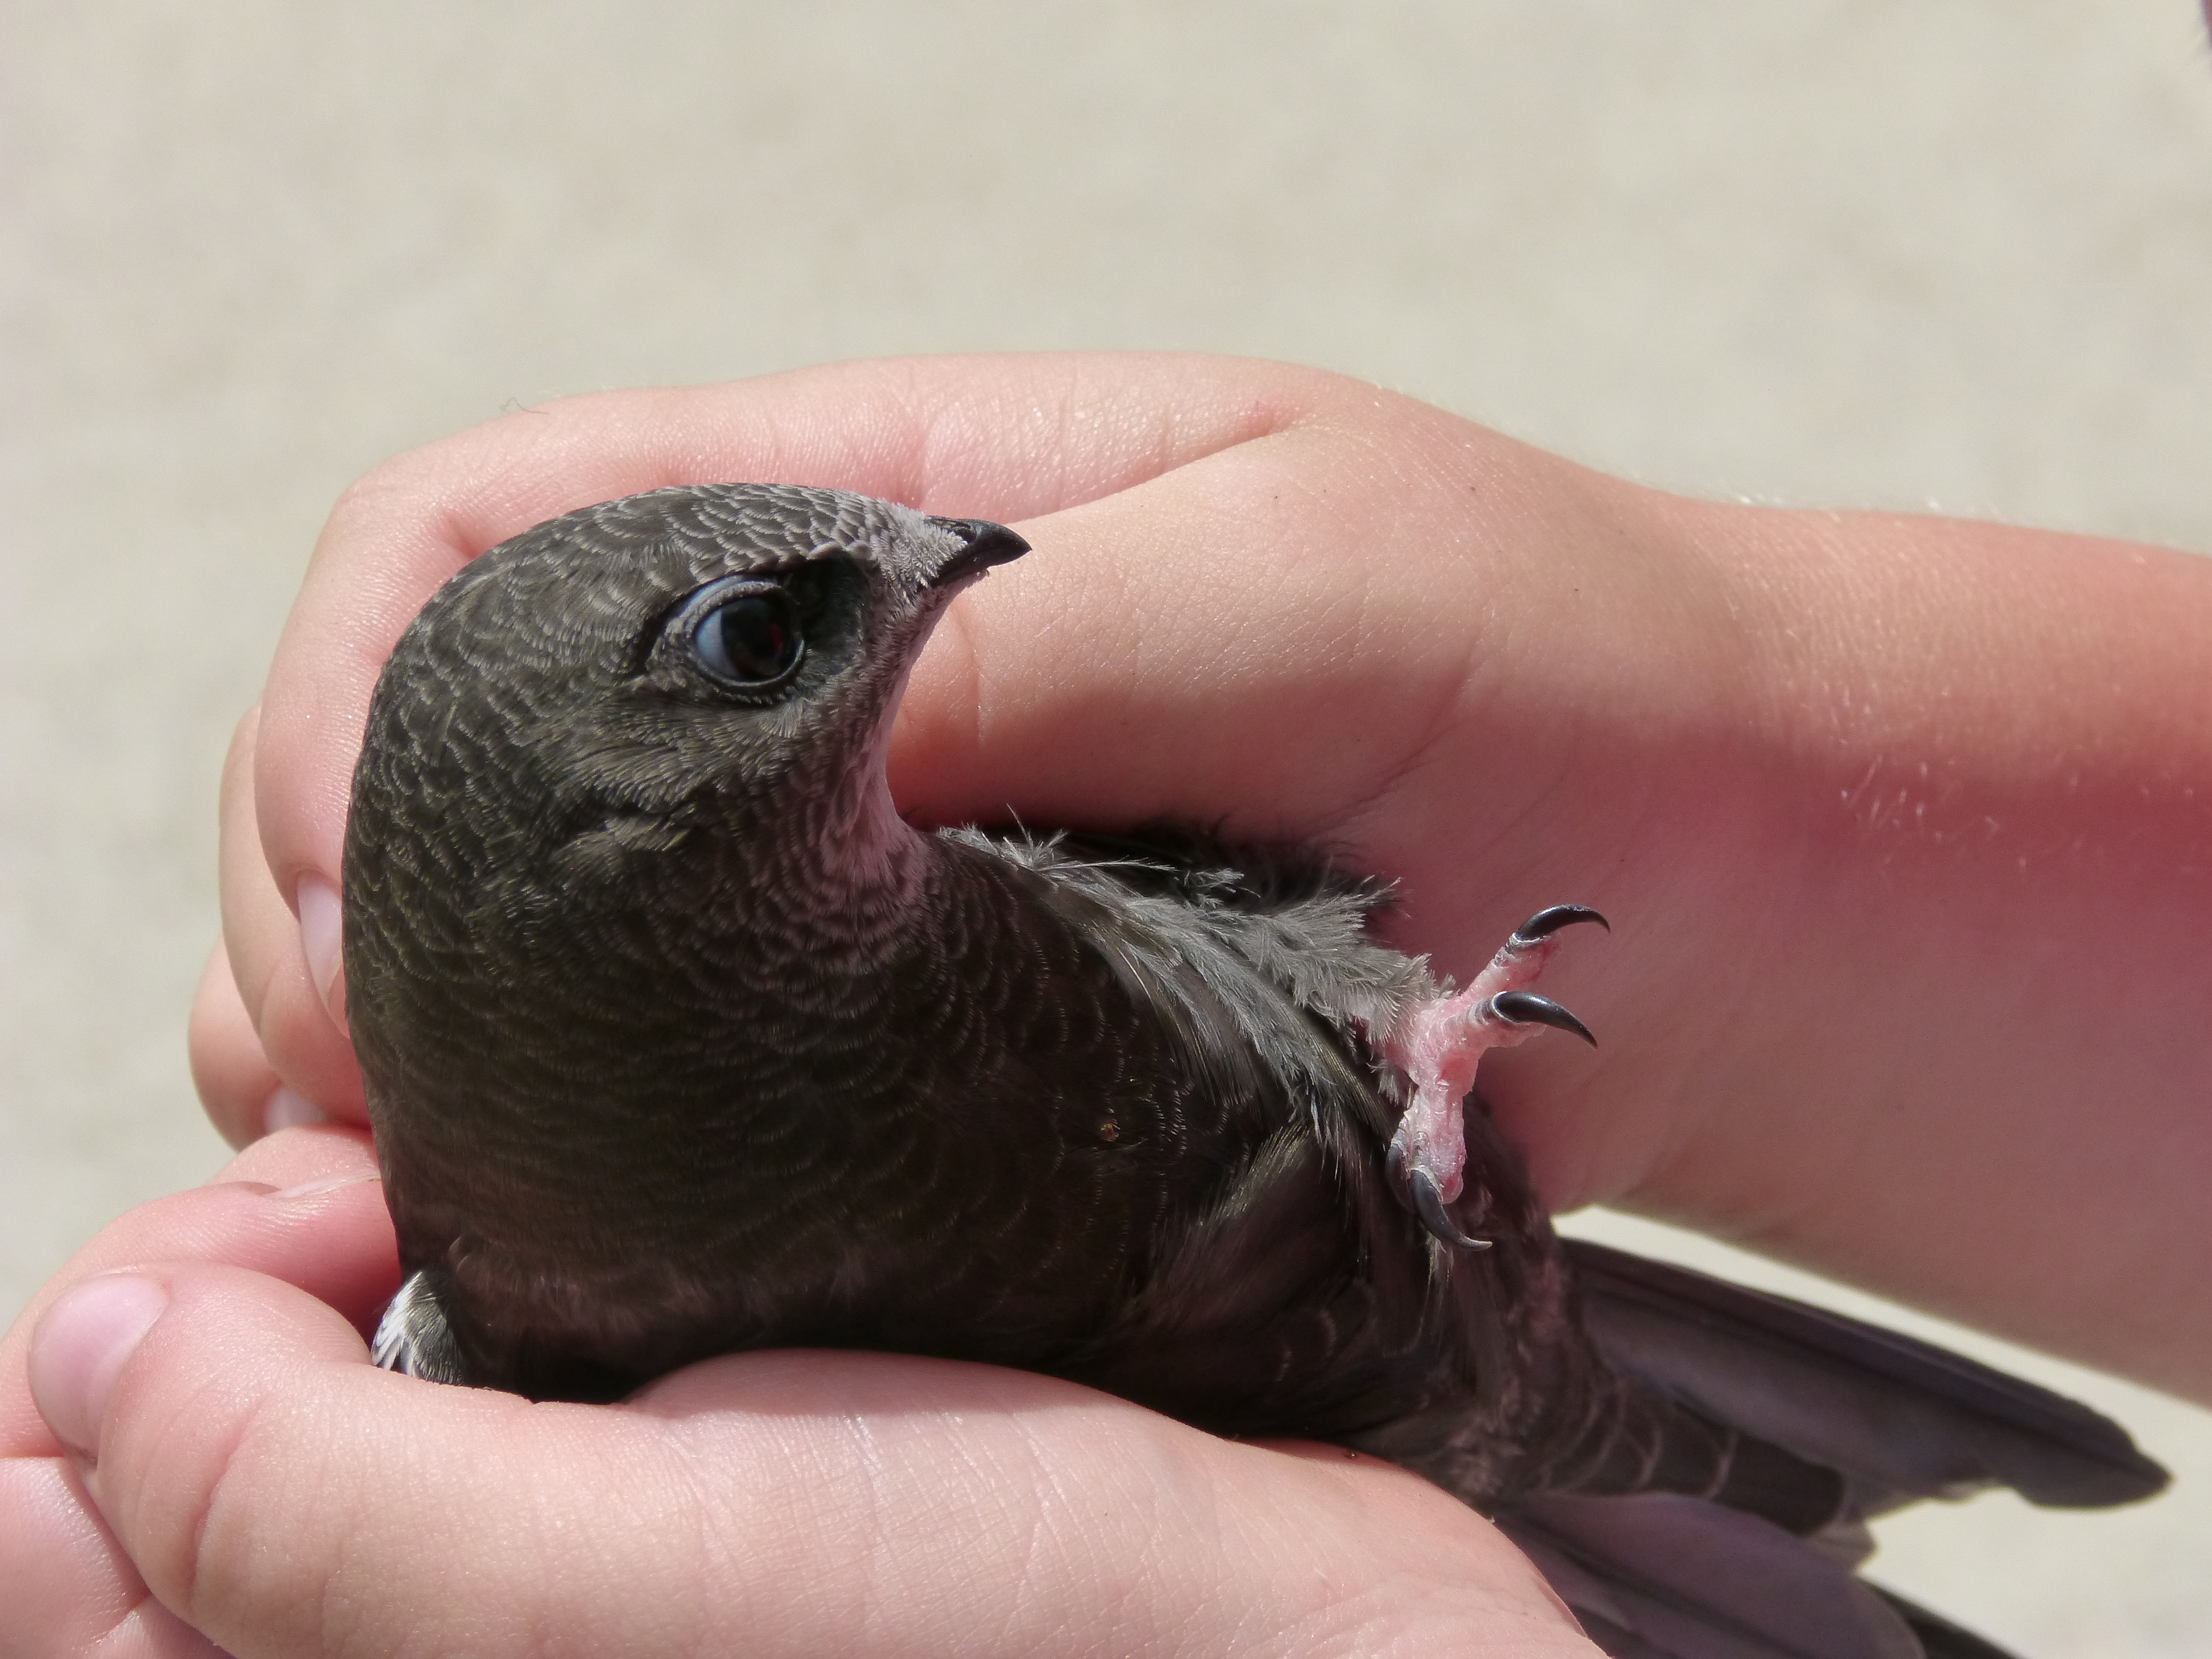
bird, beak, close up, eye, vertebrate, organ, protection, chick, breeding, apus apus, swift, falciot, falzilla, child labor, perching bird